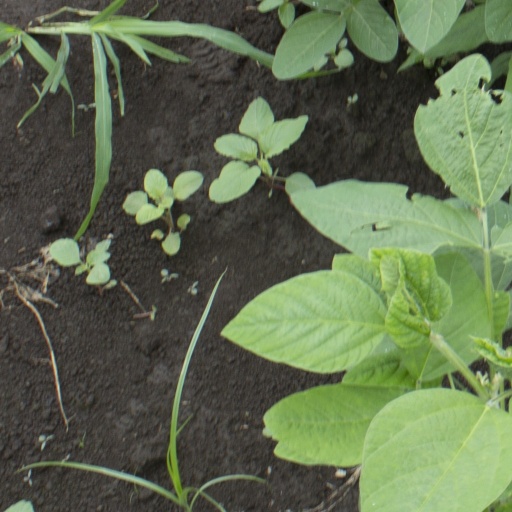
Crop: soybean